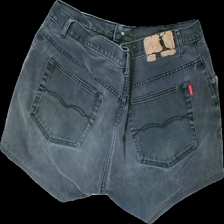
View: back
Type: Shorts
Category: Ladies
Brand: Not in the list
Brand text on label: staroup
Colors: Grey
Material: 100% cotton
Cut: Regular
Size: 36
Season: All
Trend: Denim
Holes: Minor
Damage: torn label
Damage location: top right
Damage 2: frayed edges
Damage 2 location: middle center
Price range: <50
Recommended usage: Recycle